The Year of the Everlasting Storm

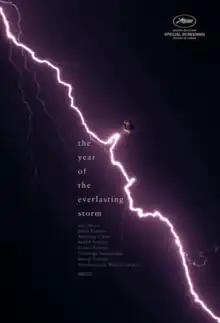
Official poster

The Year of the Everlasting Storm is a 2021 American anthology film featuring segments directed by Jafar Panahi, Anthony Chen, Malik Vitthal, Laura Poitras, Dominga Sotomayor, David Lowery and Apichatpong Weerasethakul.